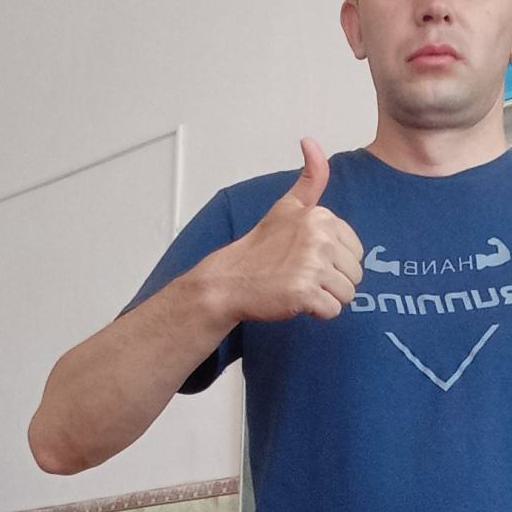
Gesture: like